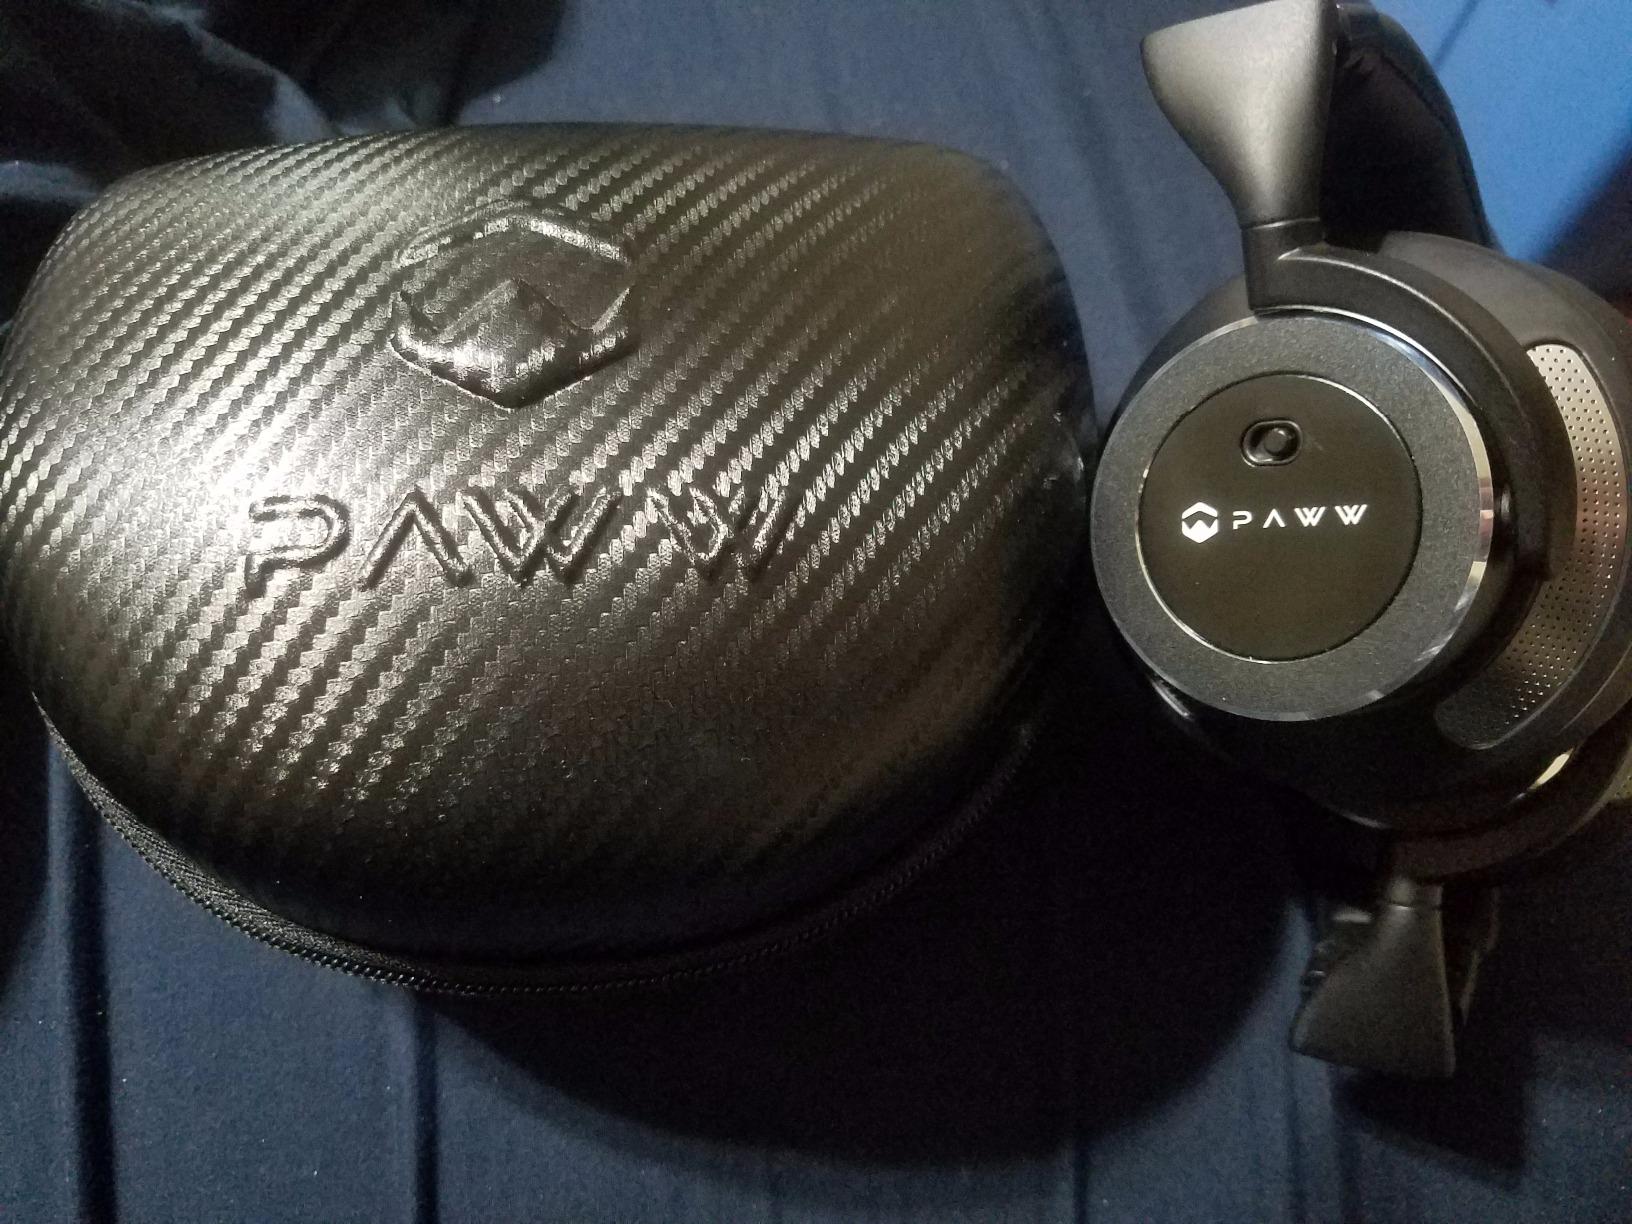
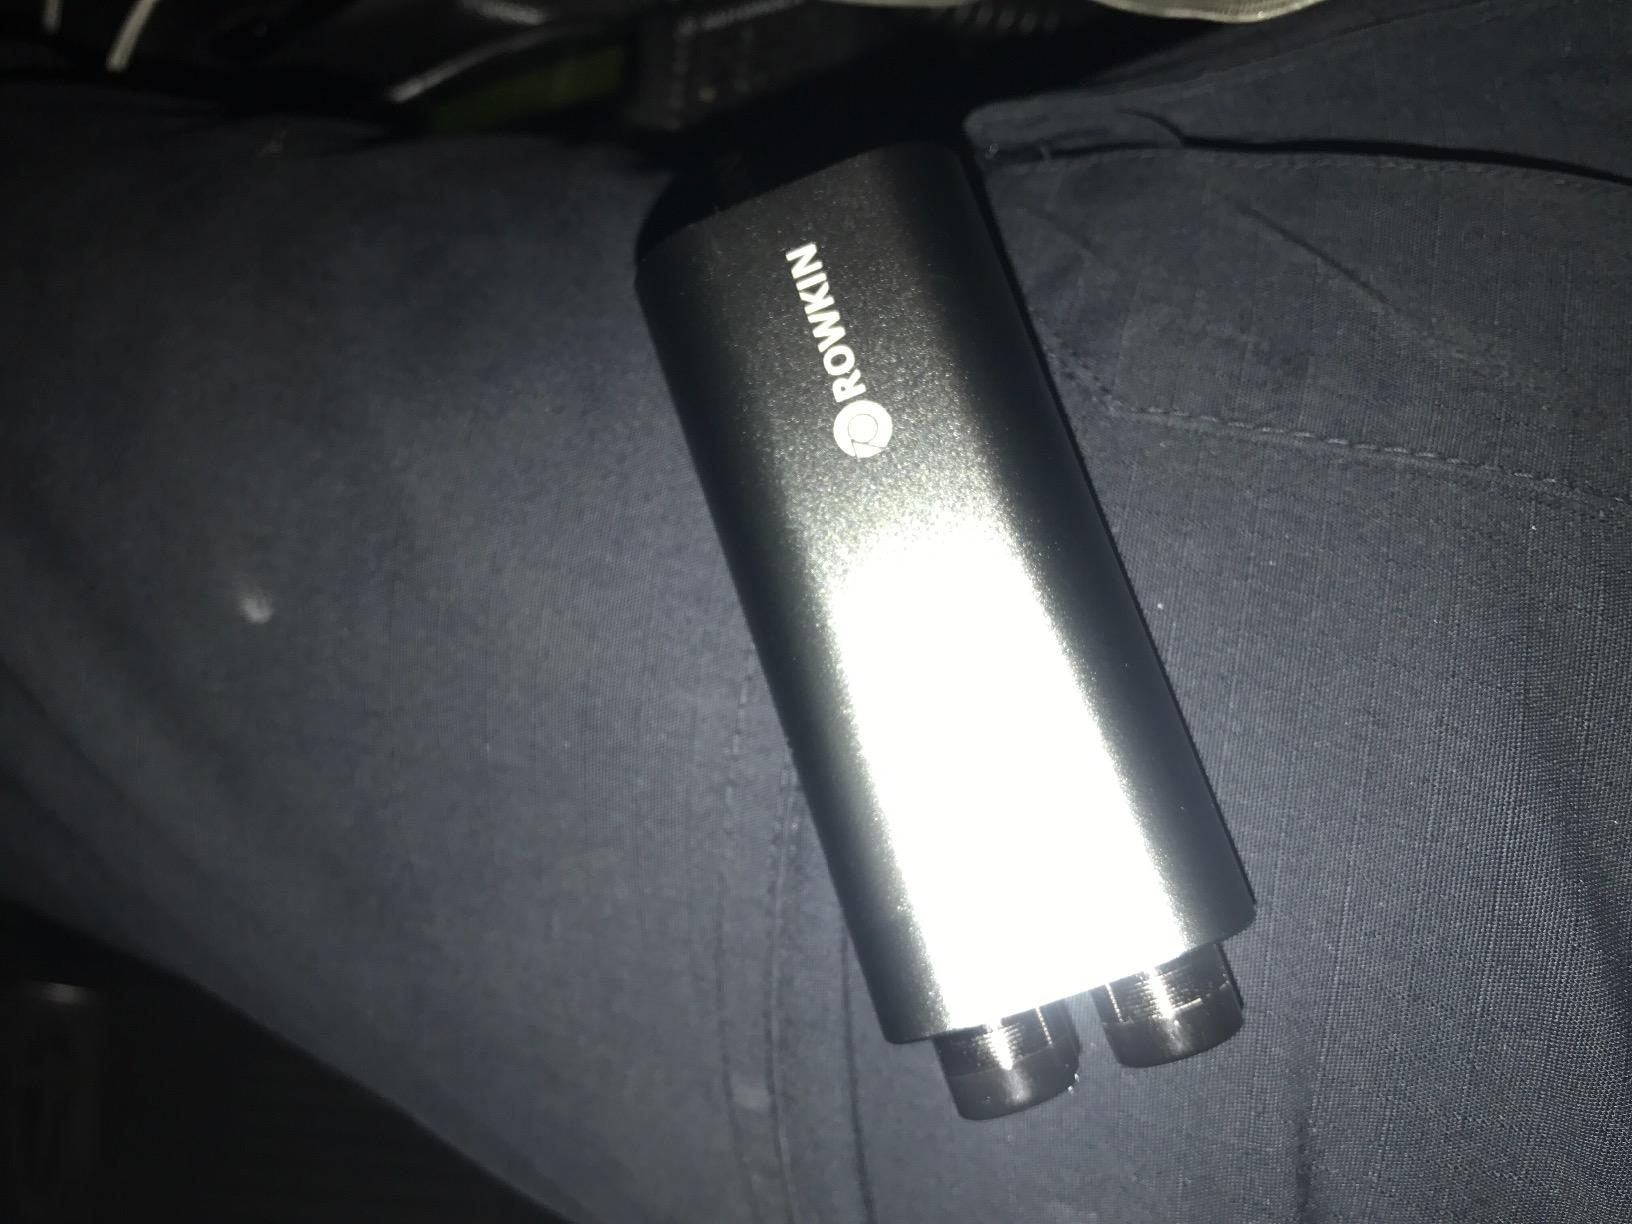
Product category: headphones
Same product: no